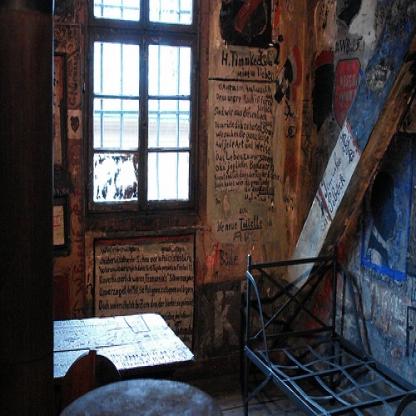
Scene: Indoor